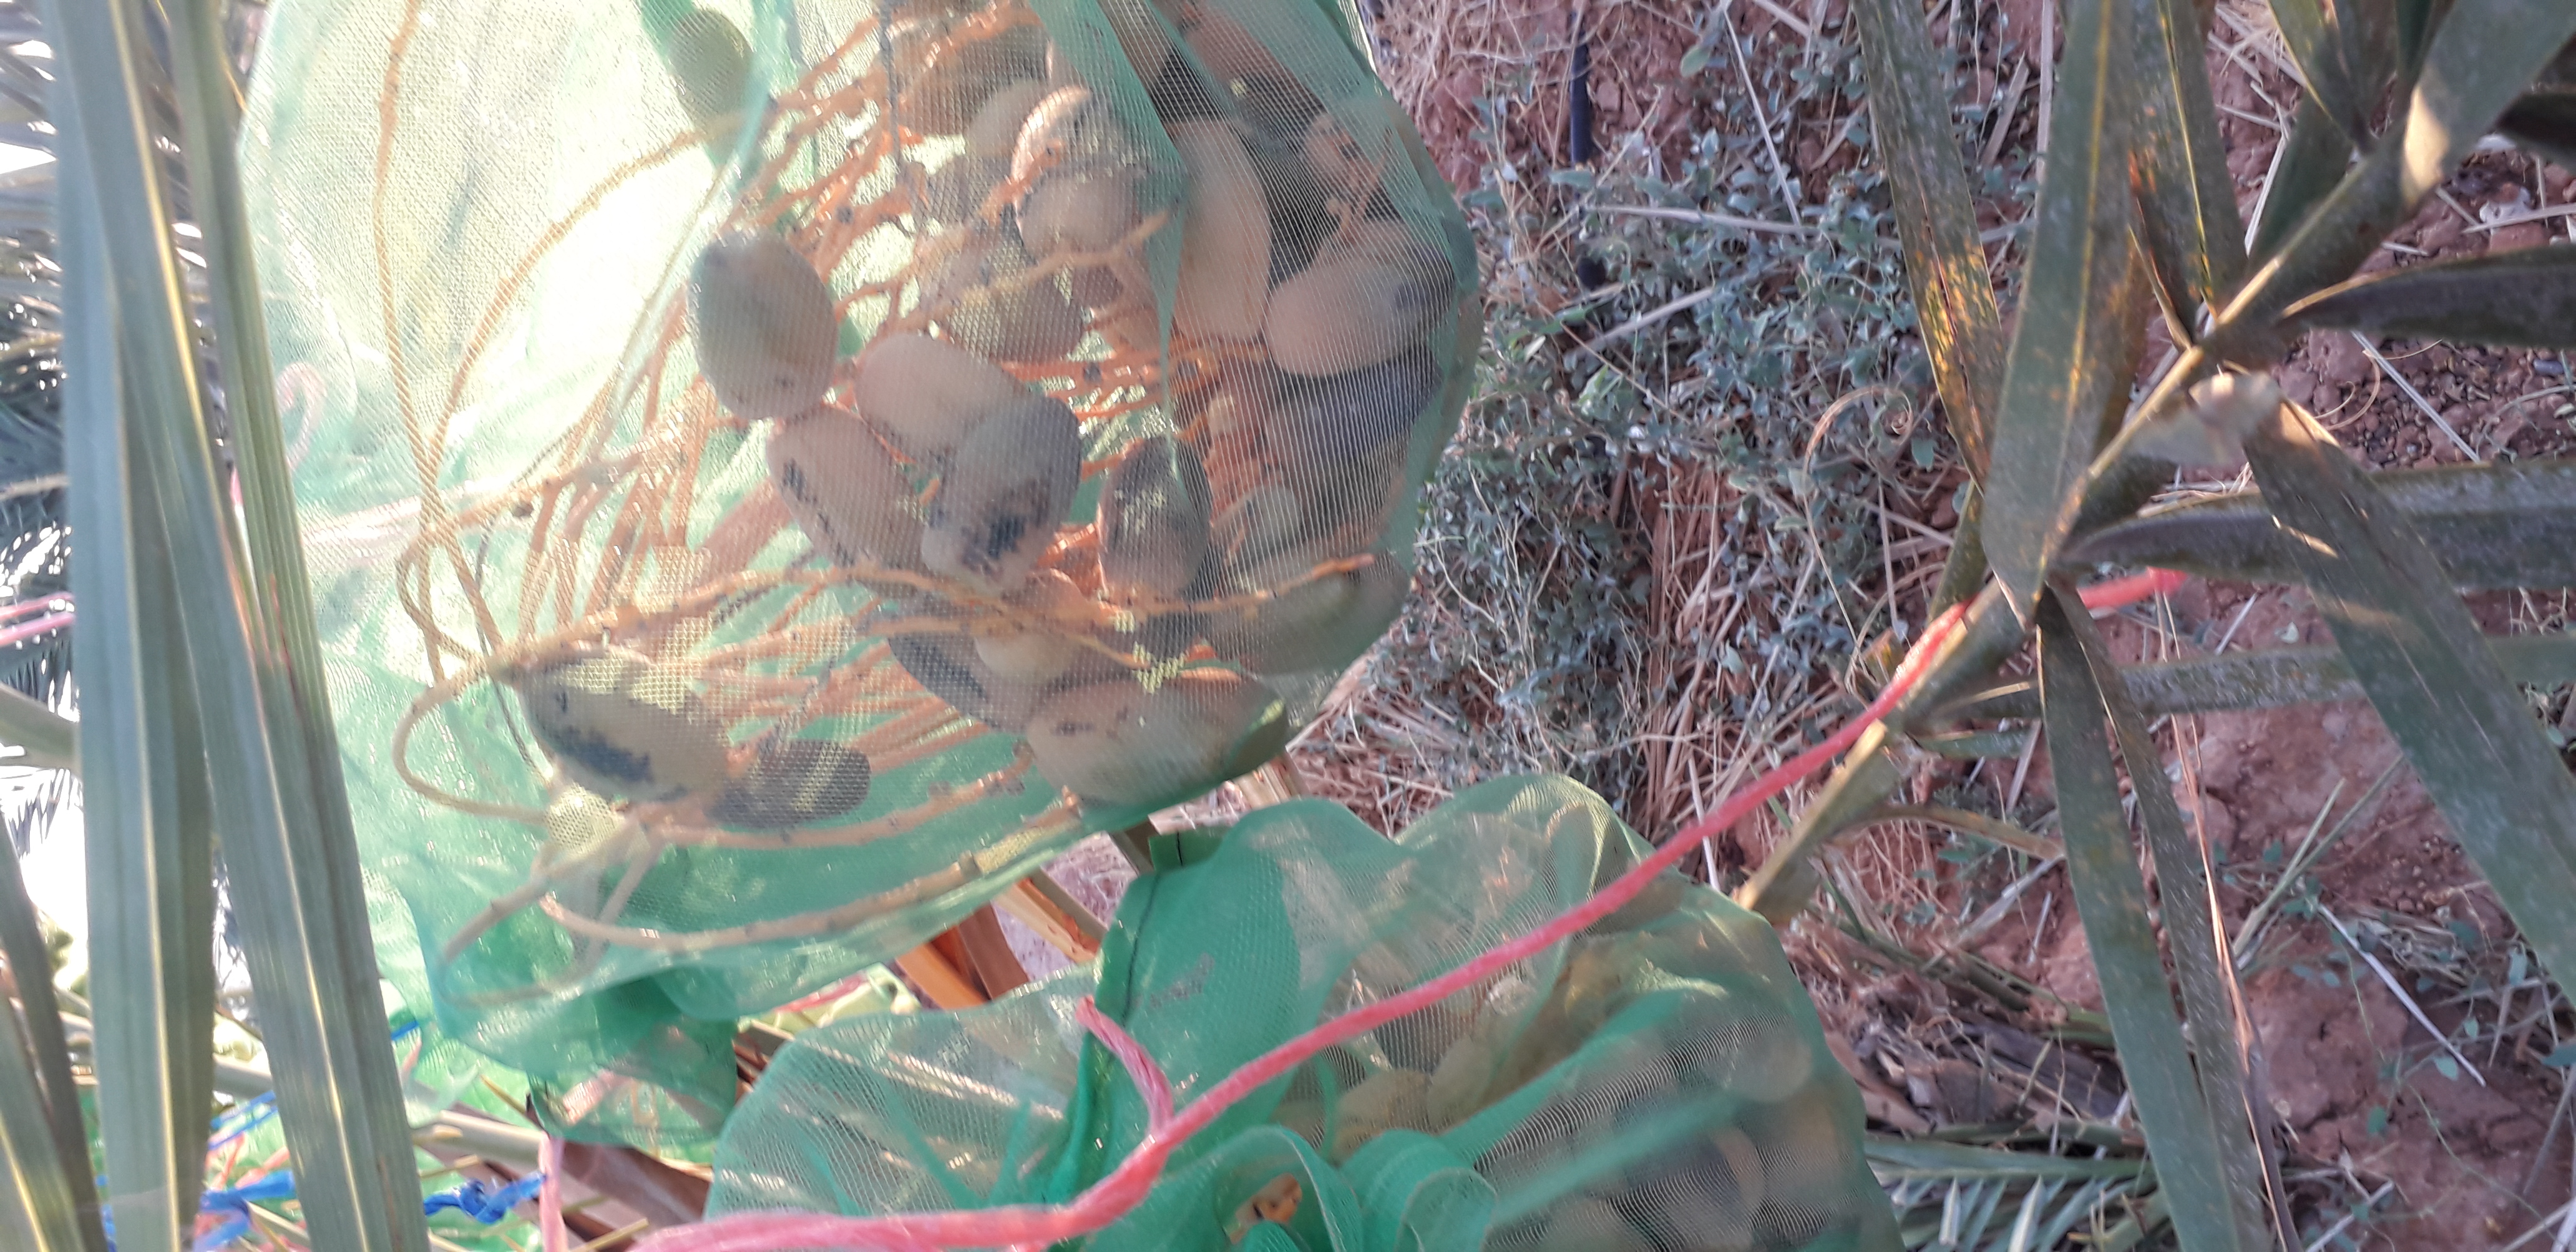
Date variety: Boumajhoul